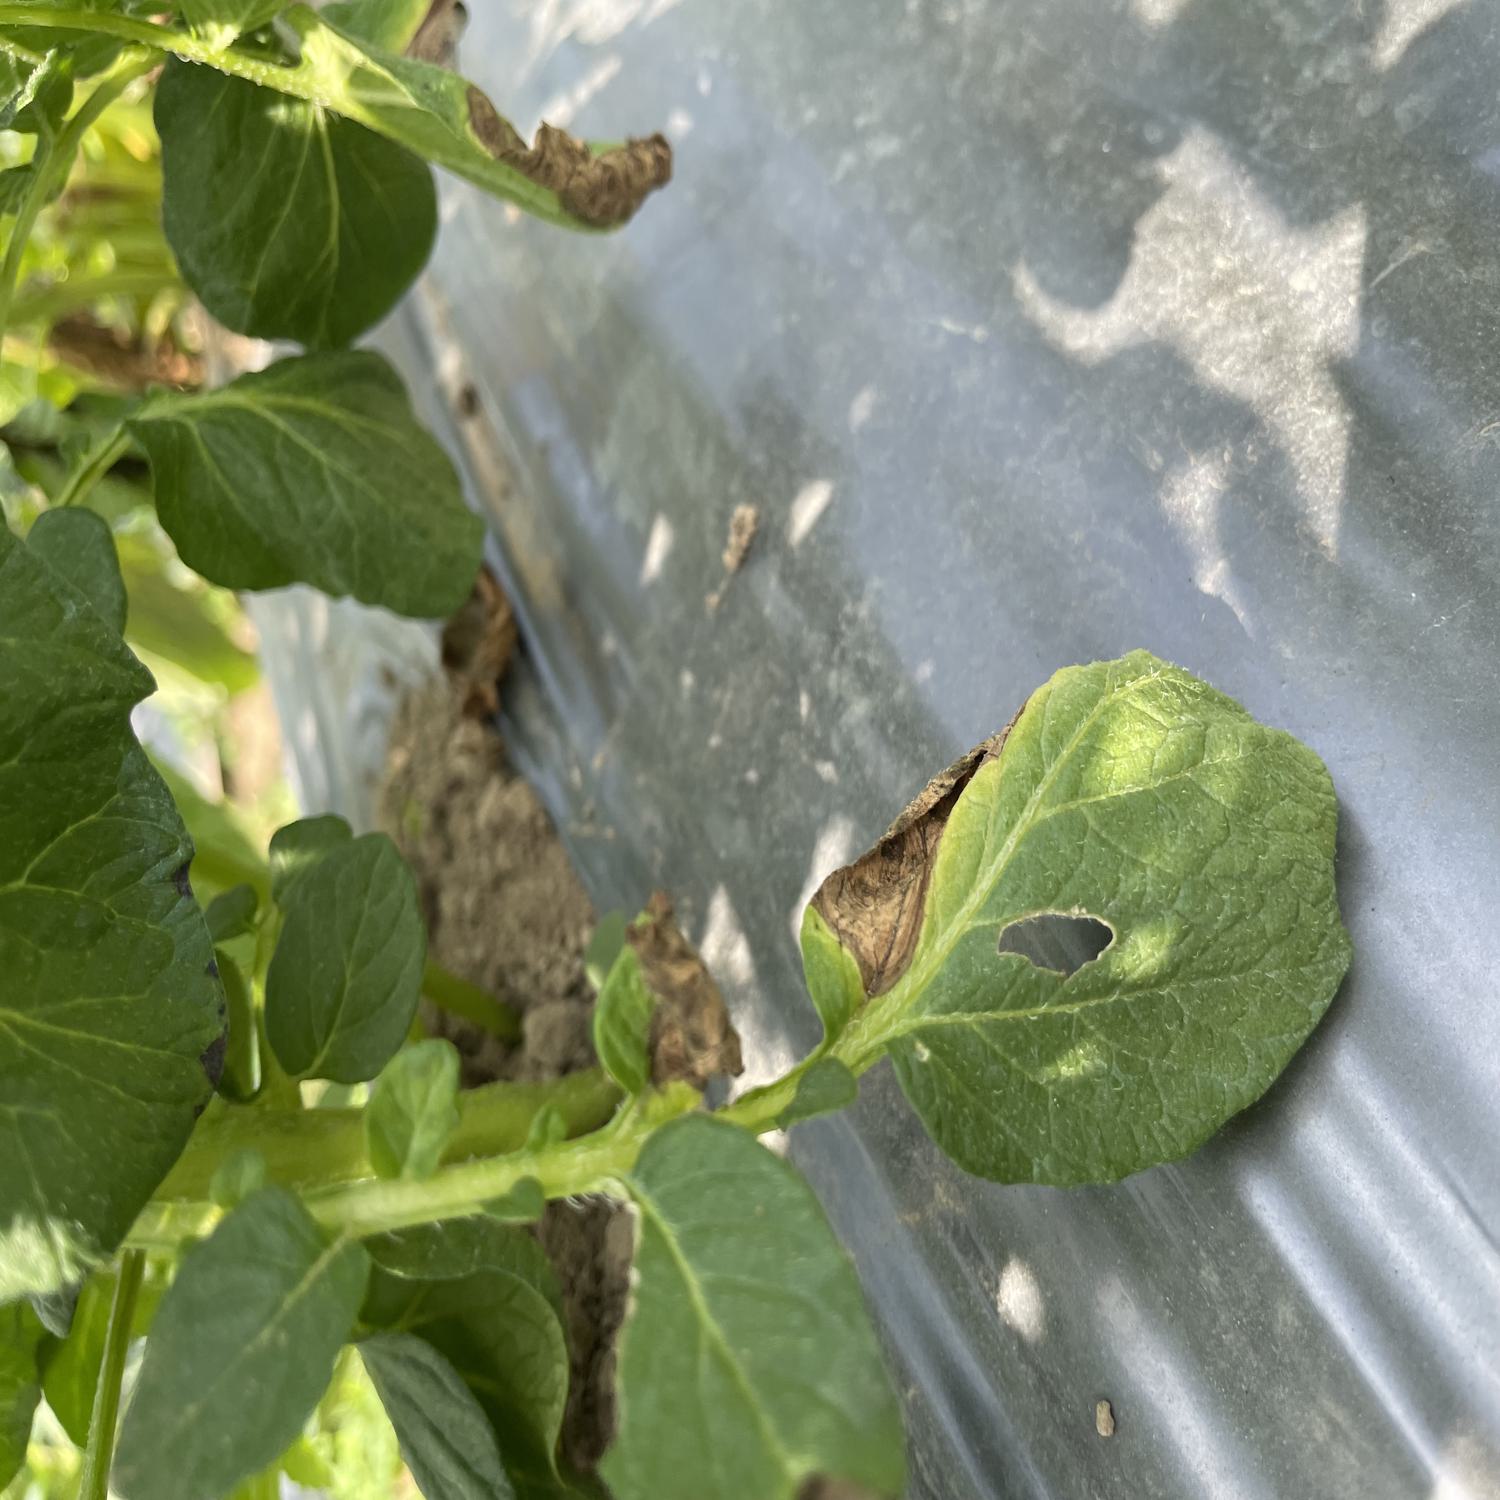
Label: Fungi